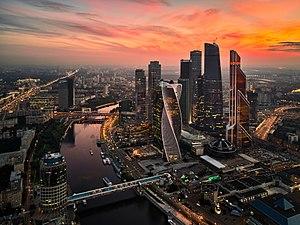
Moskva-City est le surnom du Centre de commerce international de Moscou, un quartier d'affaires actuellement en intense développement dans le centre ouest de Moscou, près du 3ᵉ périphérique.
Moscou est la capitale de la Russie et compte environ douze millions six cent mille habitants intra muros sur une superficie de 2 510 km² ce qui en fait la ville la plus peuplée à la fois du pays et d'Europe. Sur le plan administratif Moscou fait partie du district fédéral central et a le statut de ville d'importance fédérale qui lui donne le même niveau d'autonomie que les autres sujets de la Russie. Elle est quasiment enclavée dans l'oblast de Moscou, mais en est administrativement indépendante. Ses habitants sont les Moscovites. Moscou se situe dans la partie européenne de la Russie au milieu d'une région de plaine. Sa latitude élevée lui vaut un climat froid et continental. Le Kremlin, son cœur historique, est édifié sur une colline qui domine la rive gauche de la rivière Moskova.
Si la Russie n'est plus une des premières puissances économiques mondiales comme au temps de l'Union soviétique, elle demeure aujourd'hui une des 10 économies les plus importantes au niveau international, avec des ressources naturelles inégalées, une population de plus de 140 millions d'habitants, des compétences scientifiques et techniques parmi les plus avancées au monde, et une croissance économique forte depuis l'année 1999.